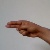
The image shows a hand gesture representing the letter 'H' in Indian Sign Language.